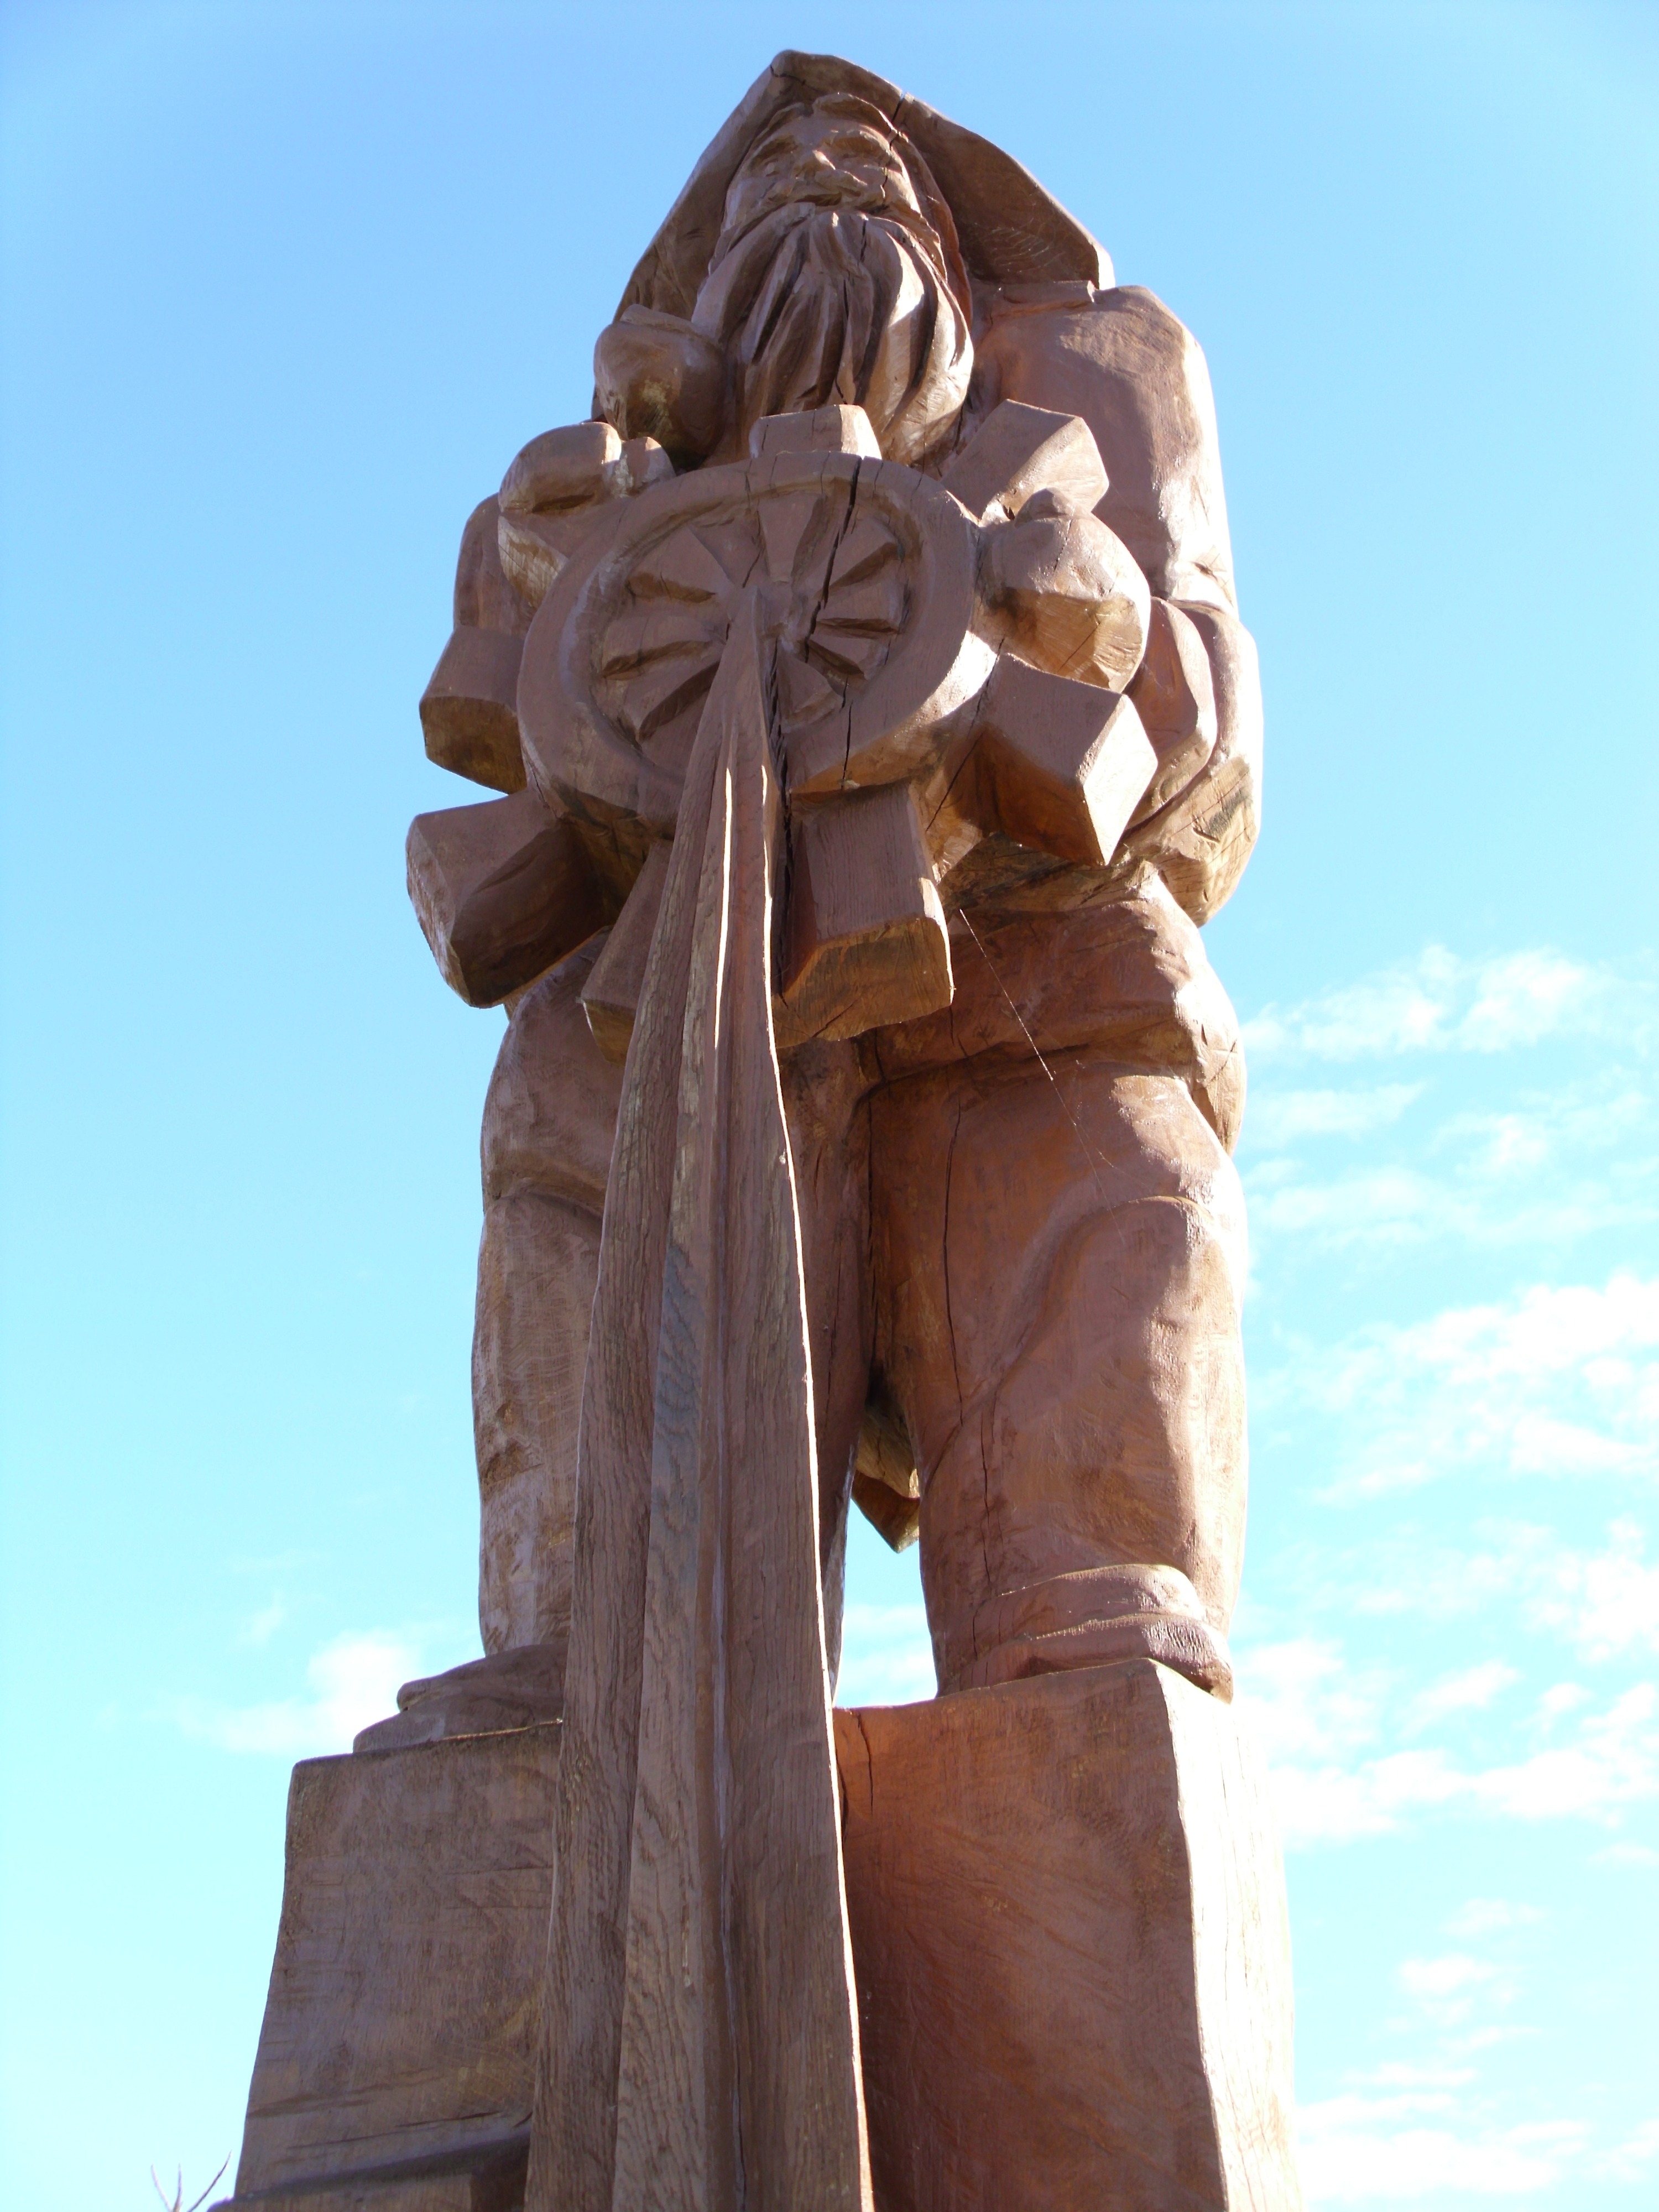
coast, monument, statue, fishing, port, sculpture, memorial, art, temple, carving, baltic sea, ancient history